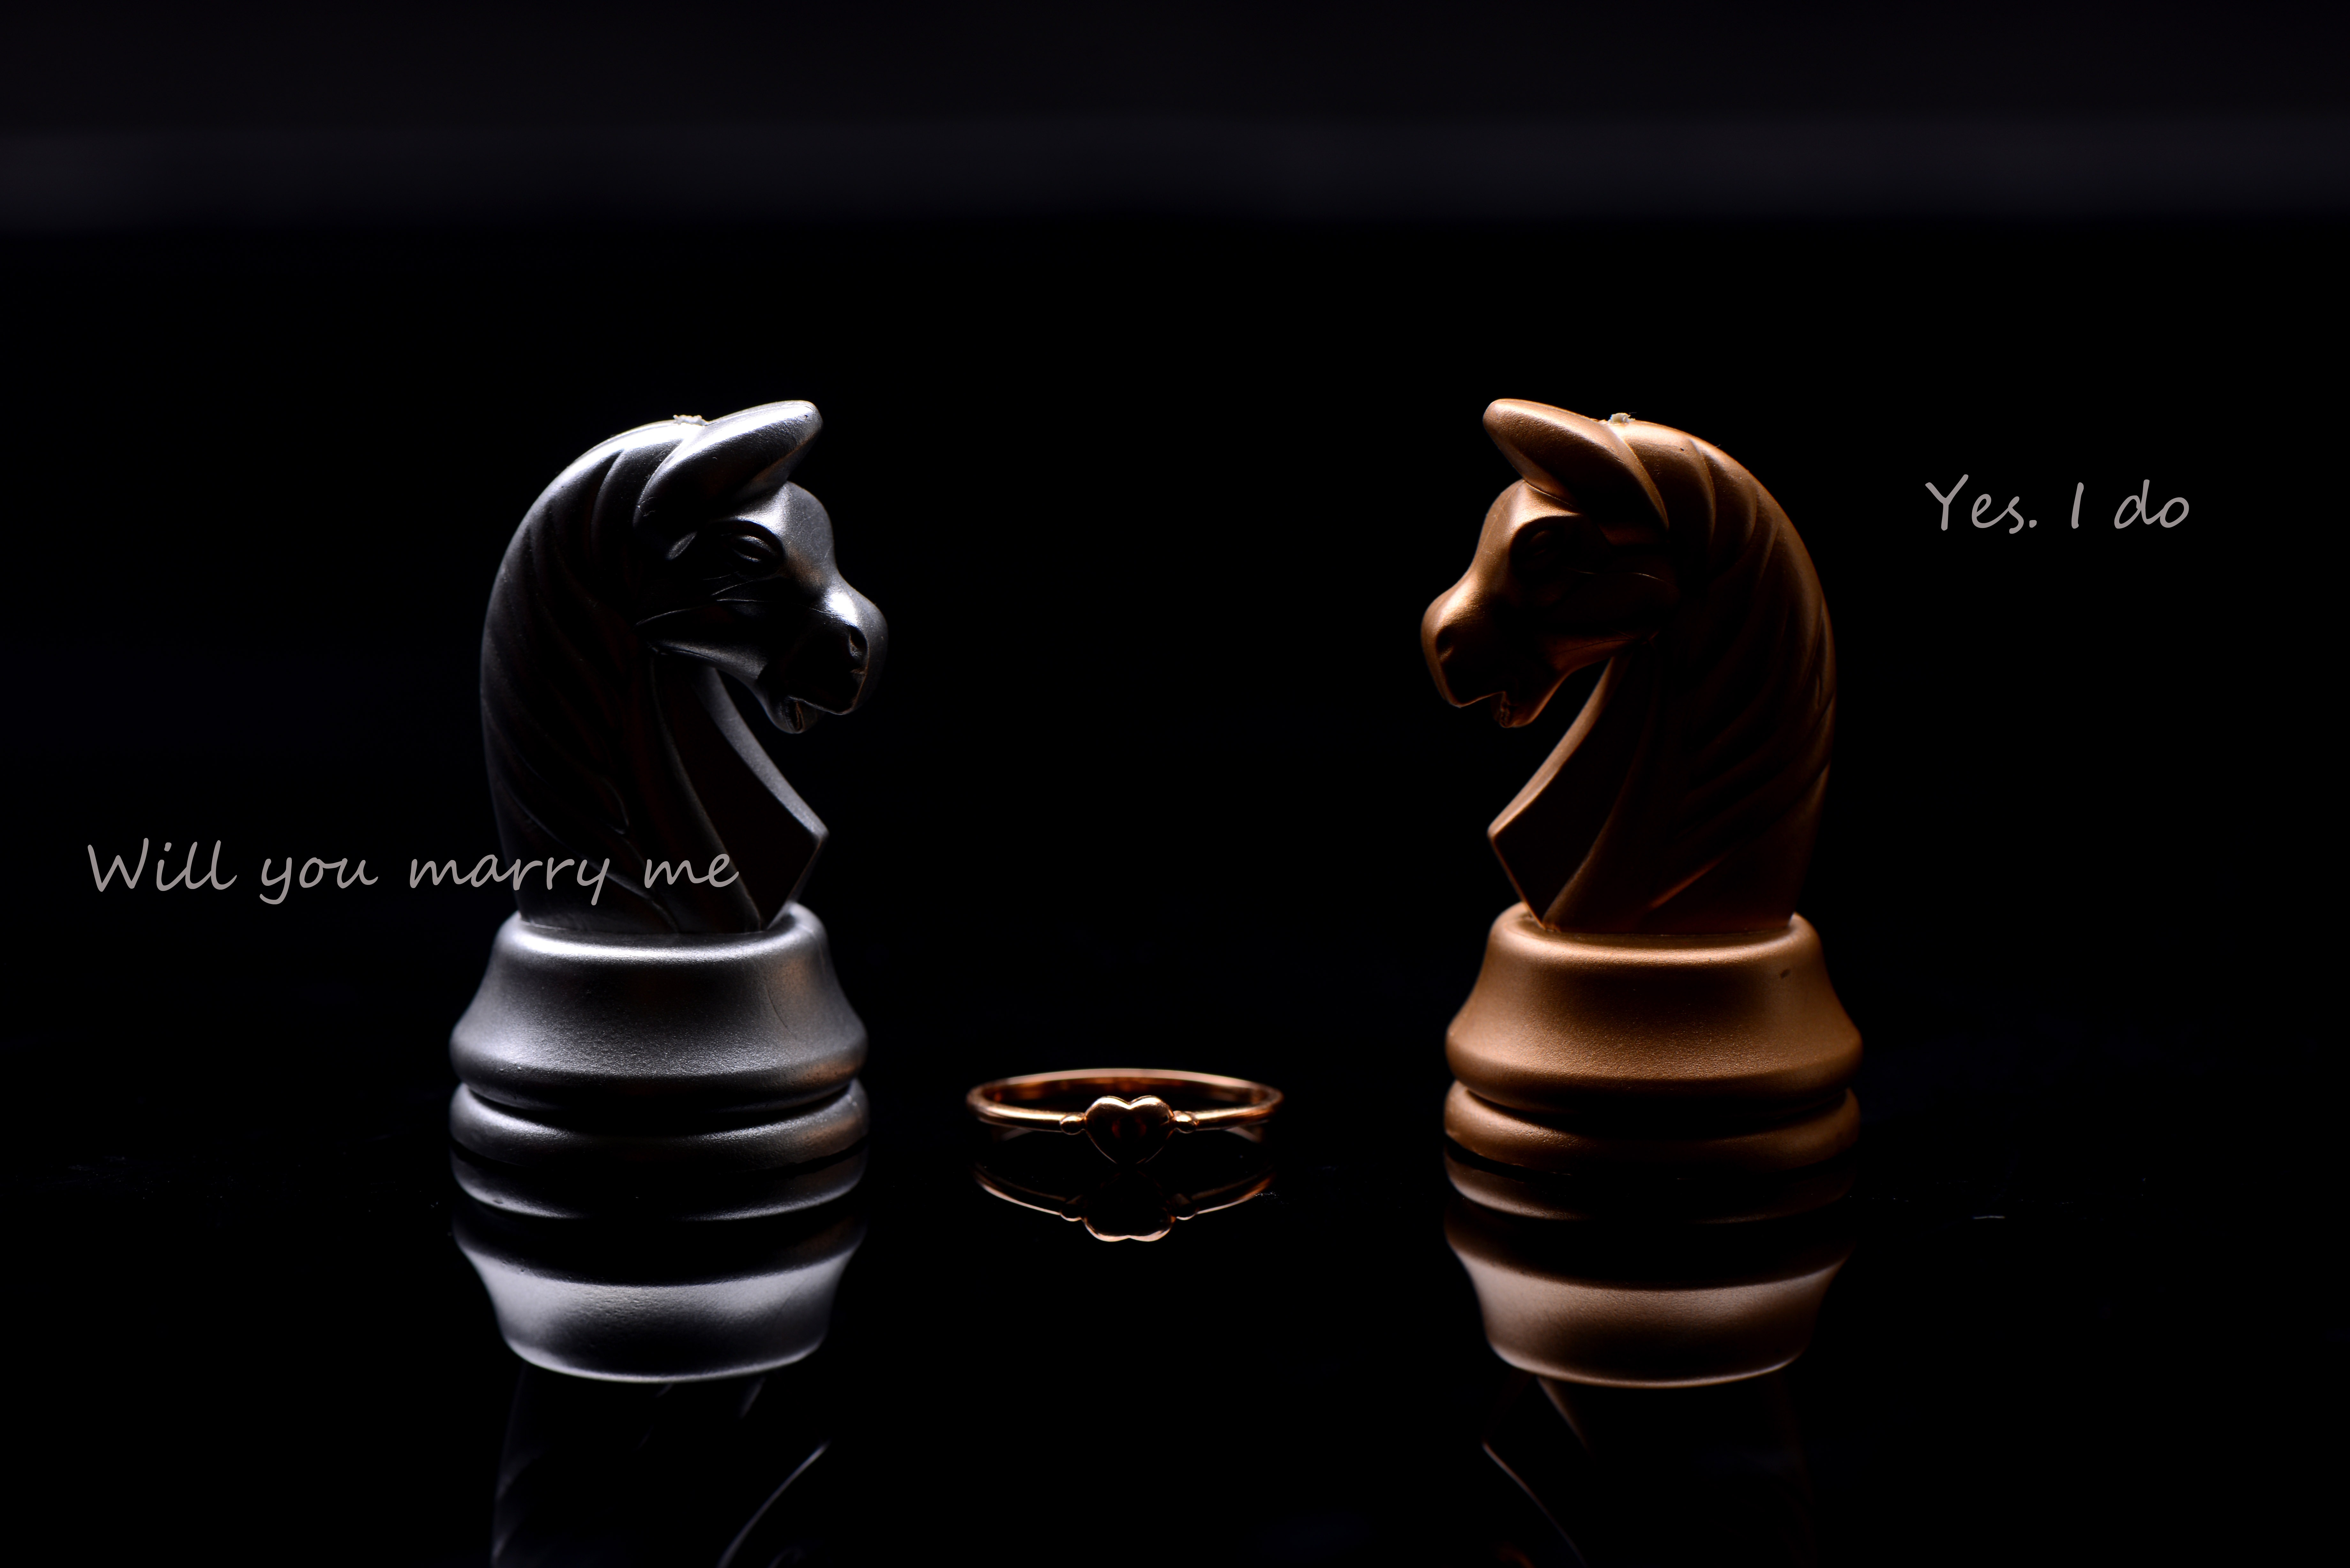
love, darkness, font, chess, story, games, trophy, screenshot, computer wallpaper, indoor games and sports